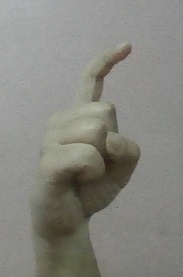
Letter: ra